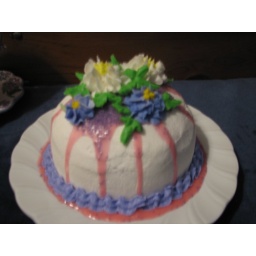
pink glaze and purple sugars under the buttercream flowers on this mini cake